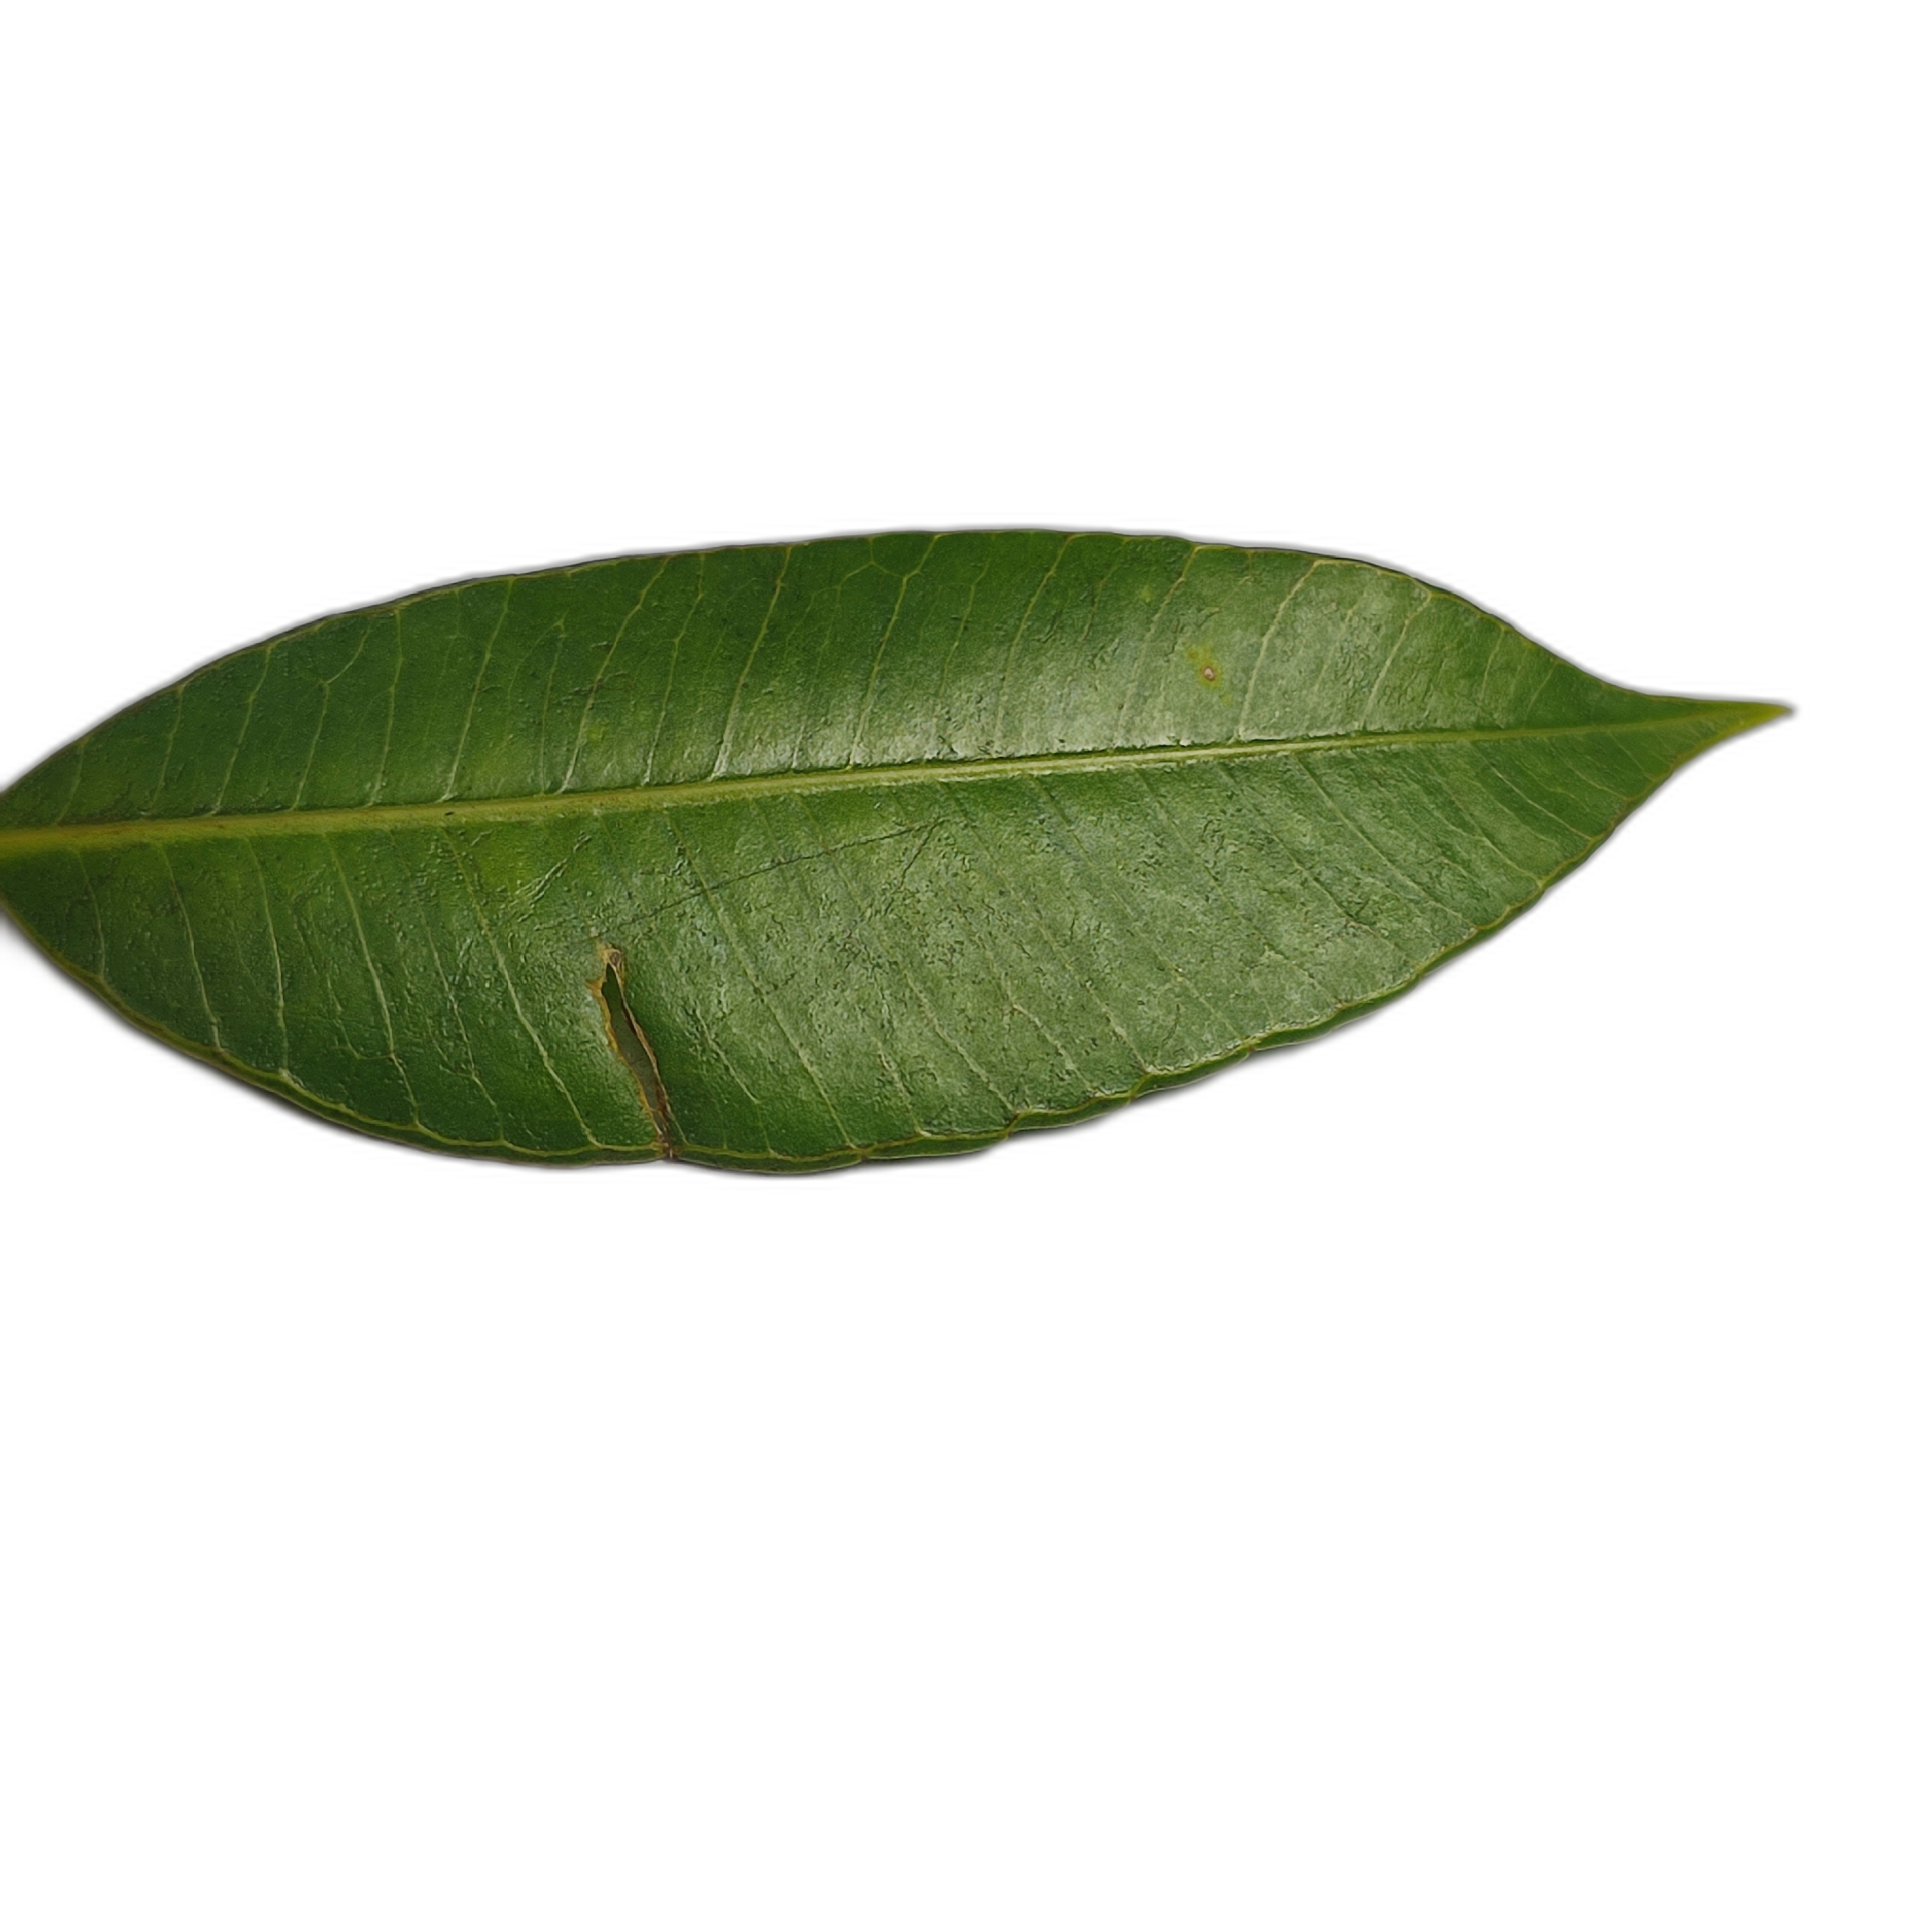
Label: healthy